Serhiy Mykhalchuk

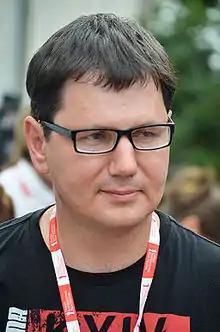

Serhiy Mykhalchuk (born 13 July 1972, in Lutsk) is a Ukrainian cinematographer. He graduated in 1994 from the Kyiv Theater Institute of Karpenko-Karyj. In addition to film work, Mykhalchuk has also produced documentaries and television feature films, music videos, and advertising features.